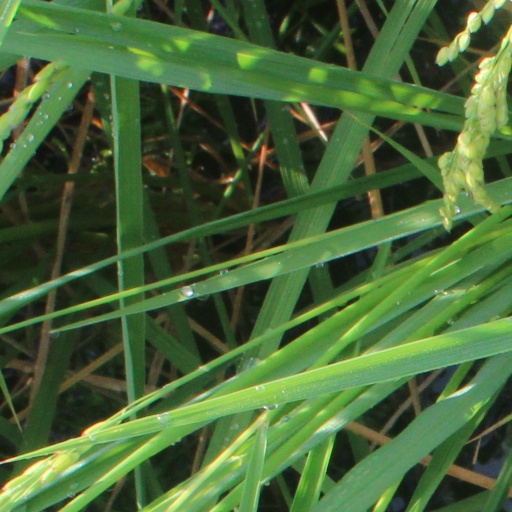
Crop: rice